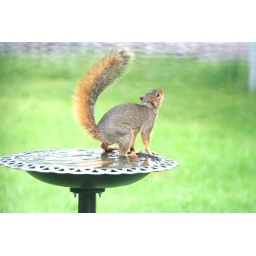
Can I jump from here to the feeder. He miss judged the bird bath and landed in the water.